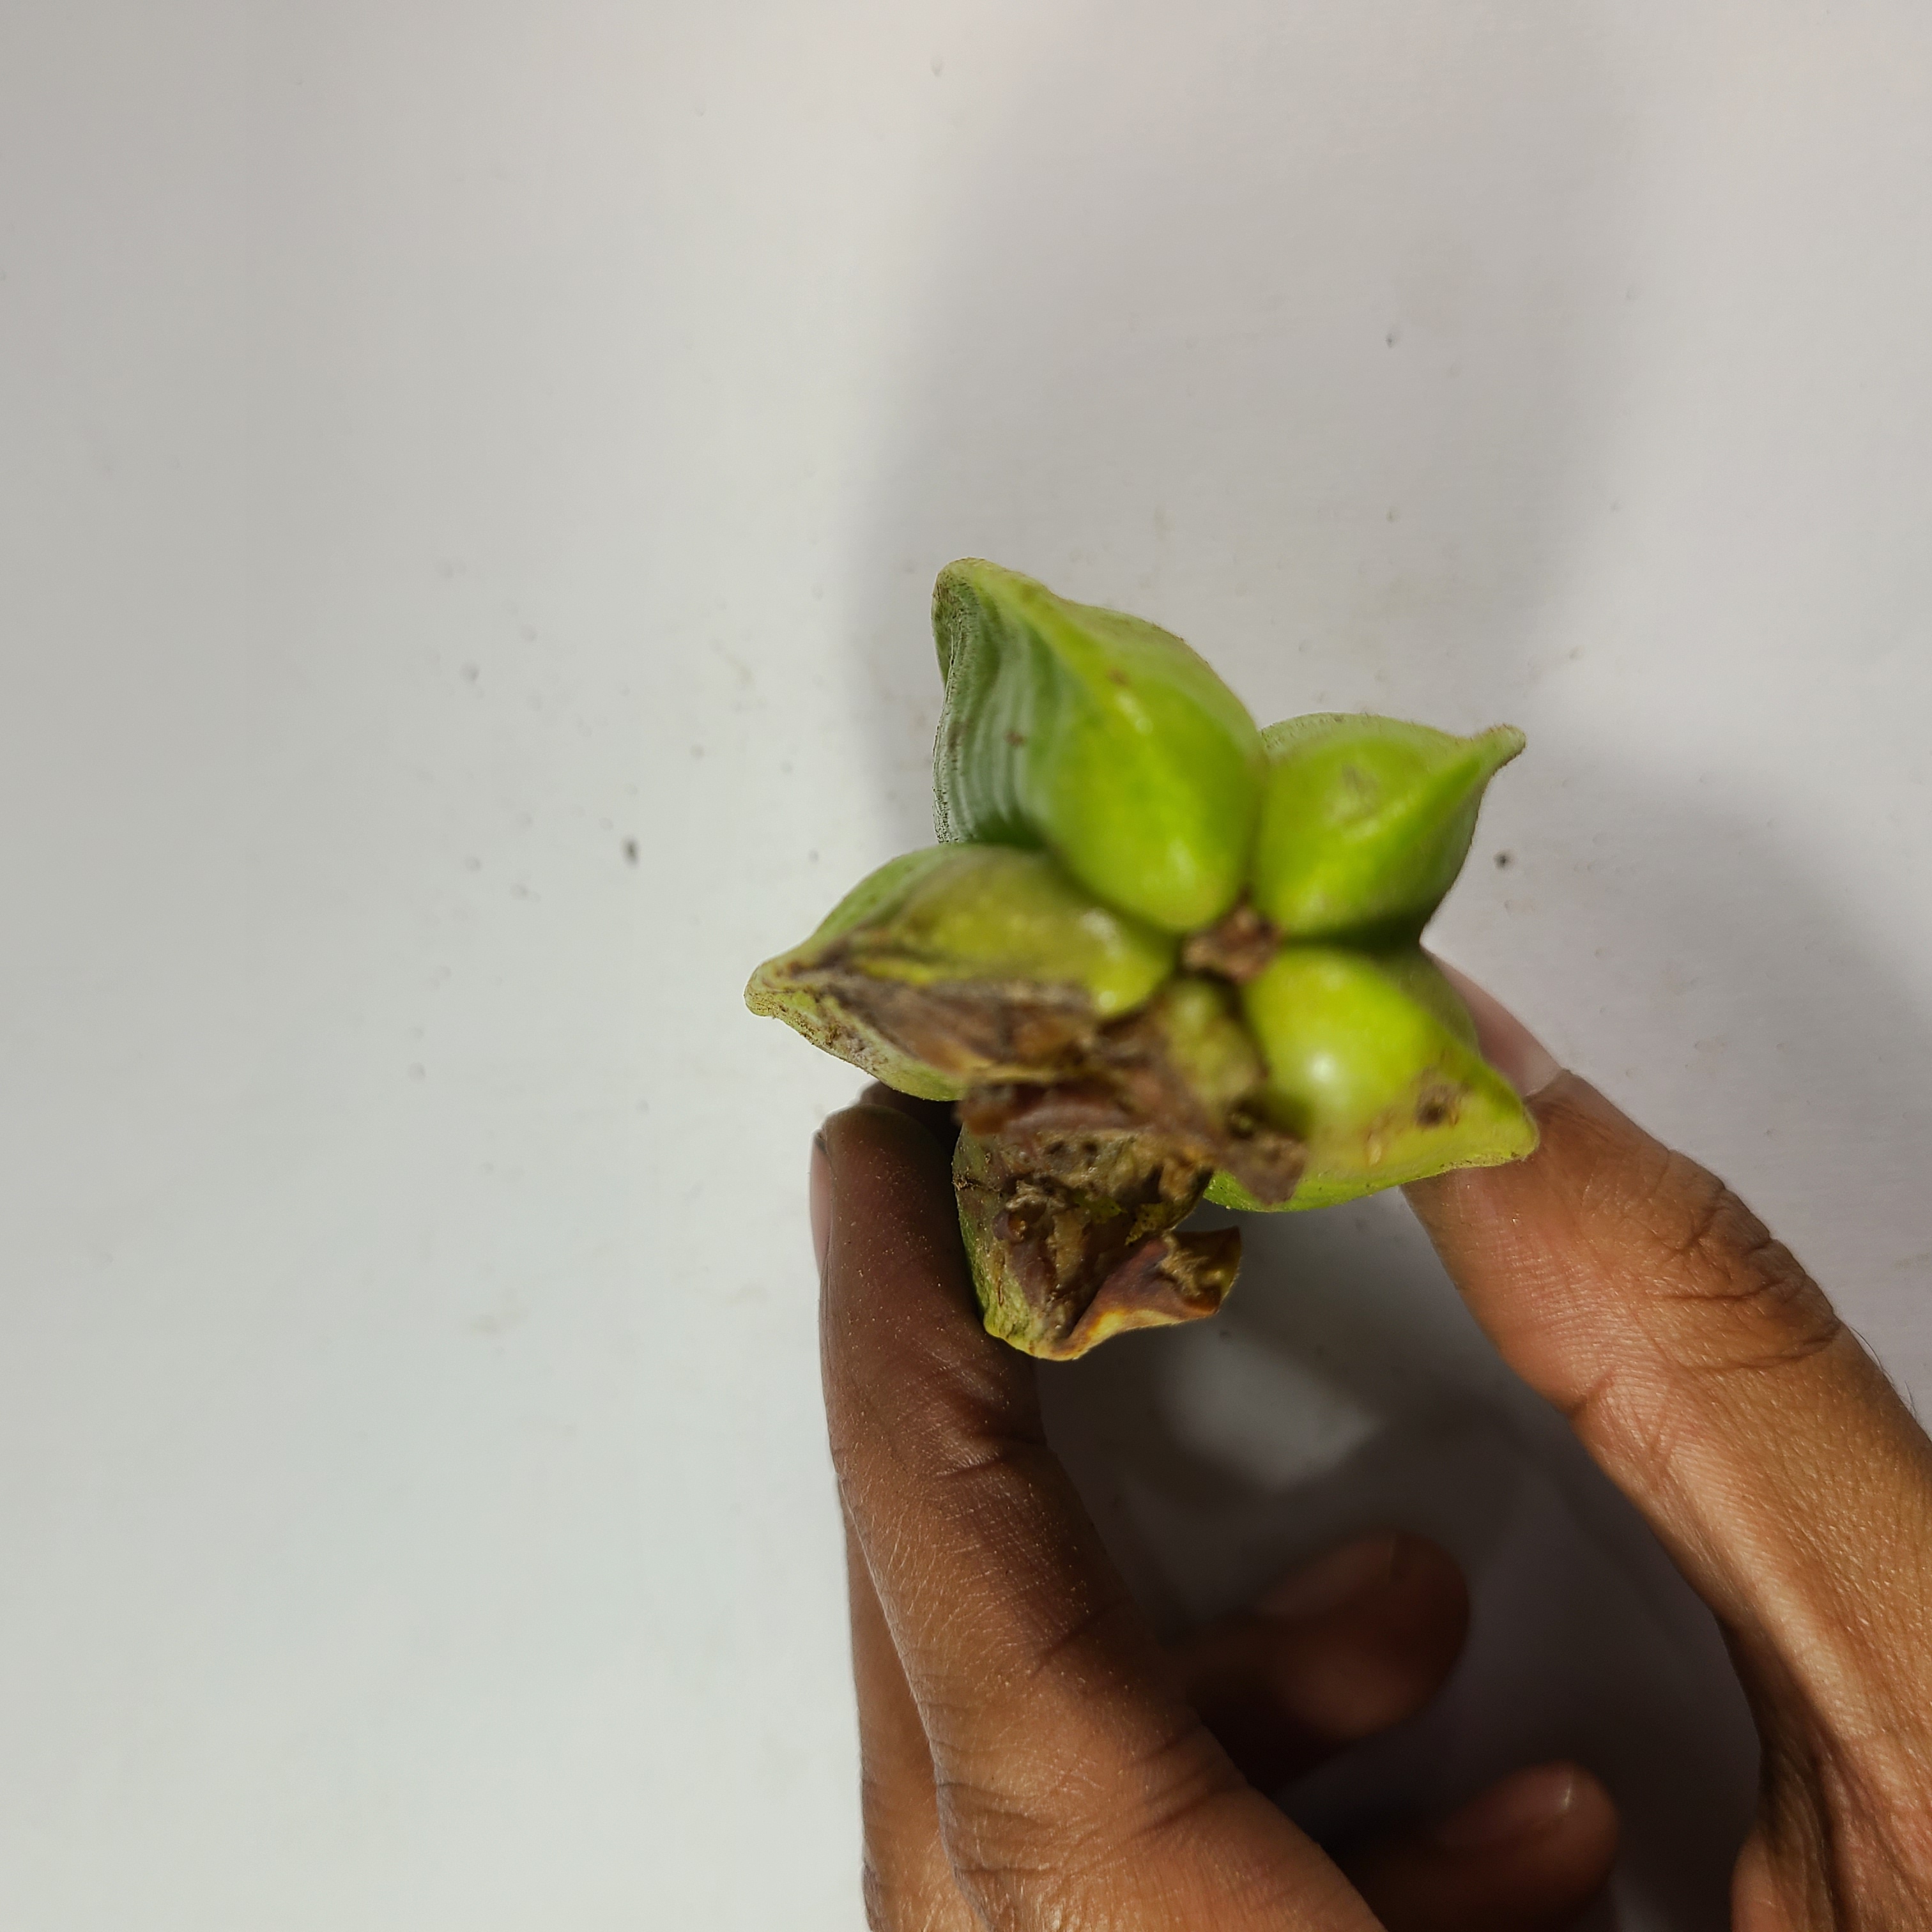
Label: Unhealthy Fruits